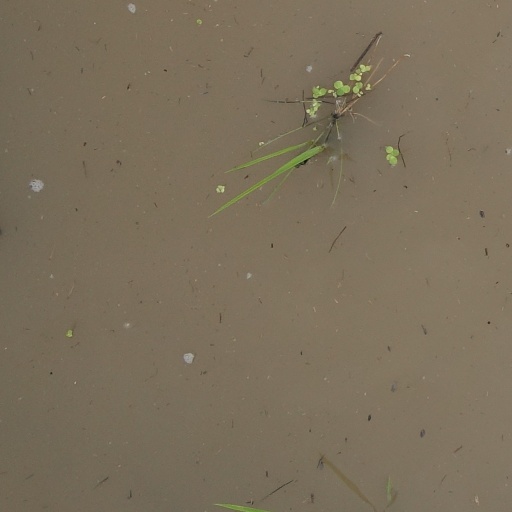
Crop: rice